Neal Blue

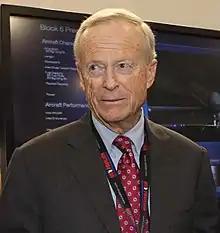
Neal Blue in 2016

James Neal Blue (born 1935) is an American billionaire businessman, and the chief executive officer and chairman of General Atomics based in San Diego, California.